NASA

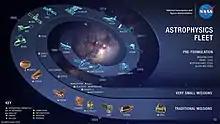
NASA astrophysics spacecraft fleet, credit NASA GSFC, 2022

The NASA Science Mission Directorate Astrophysics division manages the agency's astrophysics science portfolio. NASA has invested significant resources in the development, delivery, and operations of various forms of space telescopes. These telescopes have provided the means to study the cosmos over a large range of the electromagnetic spectrum.